Billie Eilish

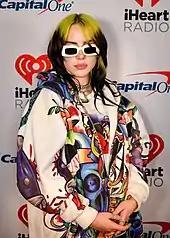
Eilish at the ALTer EGO concert in January 2020

Eilish began her When We All Fall Asleep Tour at Coachella Festival in April 2019, with the tour concluding on November 17, 2019, in Mexico City. In August 2019, she partnered with Apple Music for Music Lab: Remix Billie Eilish, part of Apple Stores' Music Lab sessions during which fans deconstruct her song "You Should See Me In A Crown" and learn how to create their own remix on Apple devices and GarageBand. On September 27, 2019, Eilish announced her Where Do We Go? World Tour. The tour began in Miami on March 9, 2020, and ran for two more shows on March 10 in Orlando and March 12 in Raleigh before Eilish ended the tour prematurely due to the COVID-19 pandemic. The tour was set to conclude in Jakarta on September 7.